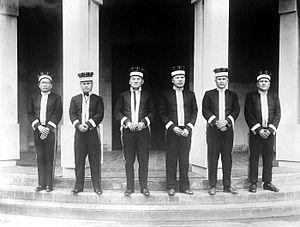
Les Batak Simalungun sont un des groupes batak, une population du nord de l'île indonésienne de Sumatra. Au nombre d'environ 1,2 million, ils habitent au nord et au nord-est du lac Toba.